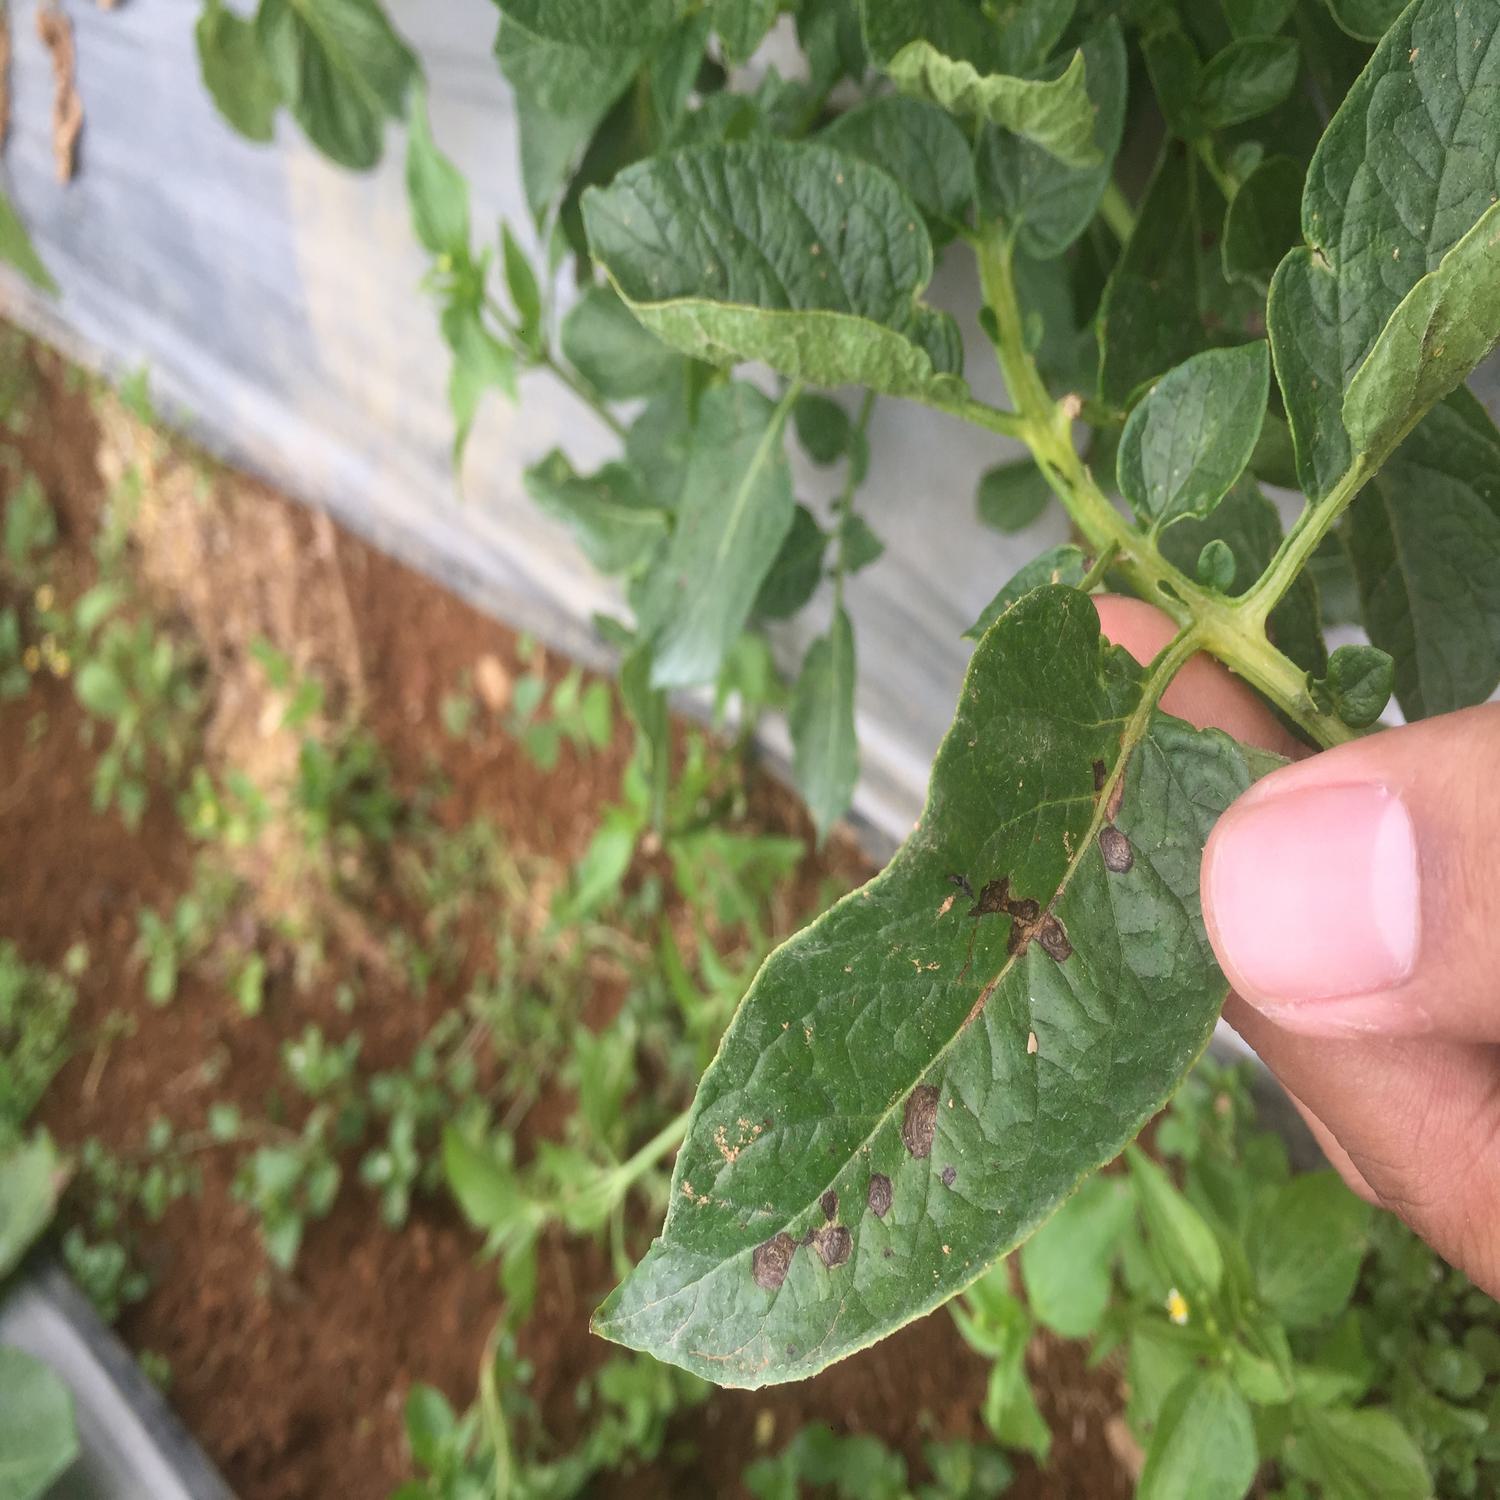
Label: Fungi